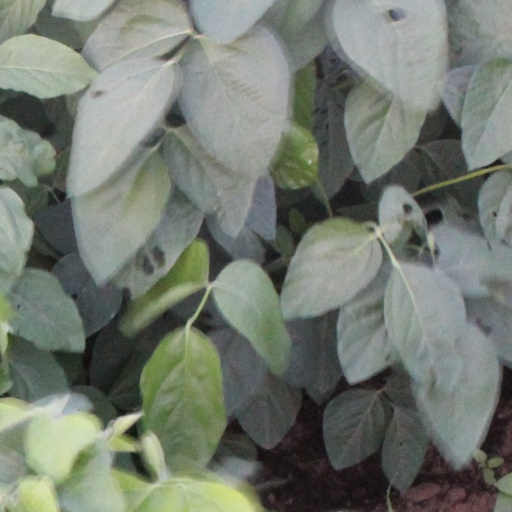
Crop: soybean